Crumbs (TV series)

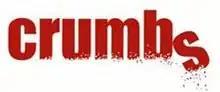

Crumbs is an American television sitcom starring Fred Savage that ran on ABC from January 12, 2006 to February 7, 2006. It also starred Eddie McClintock, Maggie Lawson, Reginald Ballard, William Devane and Jane Curtin. The show's slogan is "The normal American family turned upside down." The series was officially cancelled on May 13, 2006.